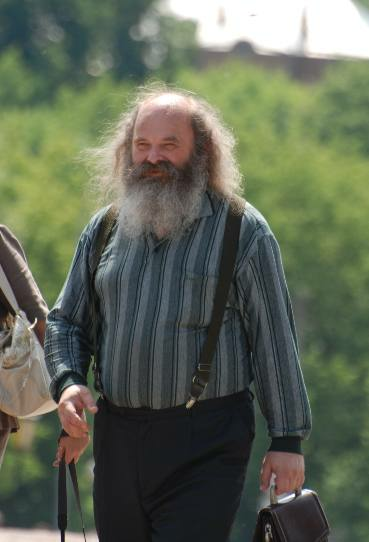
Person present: Yes